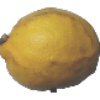
Label: lemon